China Express Airlines

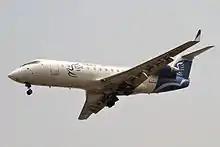
China Express Airlines CRJ200 at Dalian Zhoushuizi International Airport.

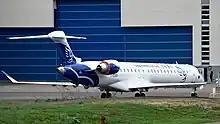
China Express Airlines CRJ900 at the Bombardier plant at Montréal–Mirabel International Airport.

In October 2011, China Express signed a conditional order for six CRJ900 NextGen aircraft with an option for an additional five. The deal was announced on February 10, 2012. On July 7, 2012, the conditional order was converted into a firm order.